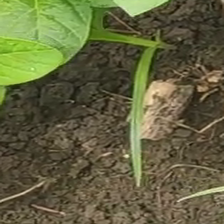
Weed species: Lavhala_(Cyperus_Rotundus)